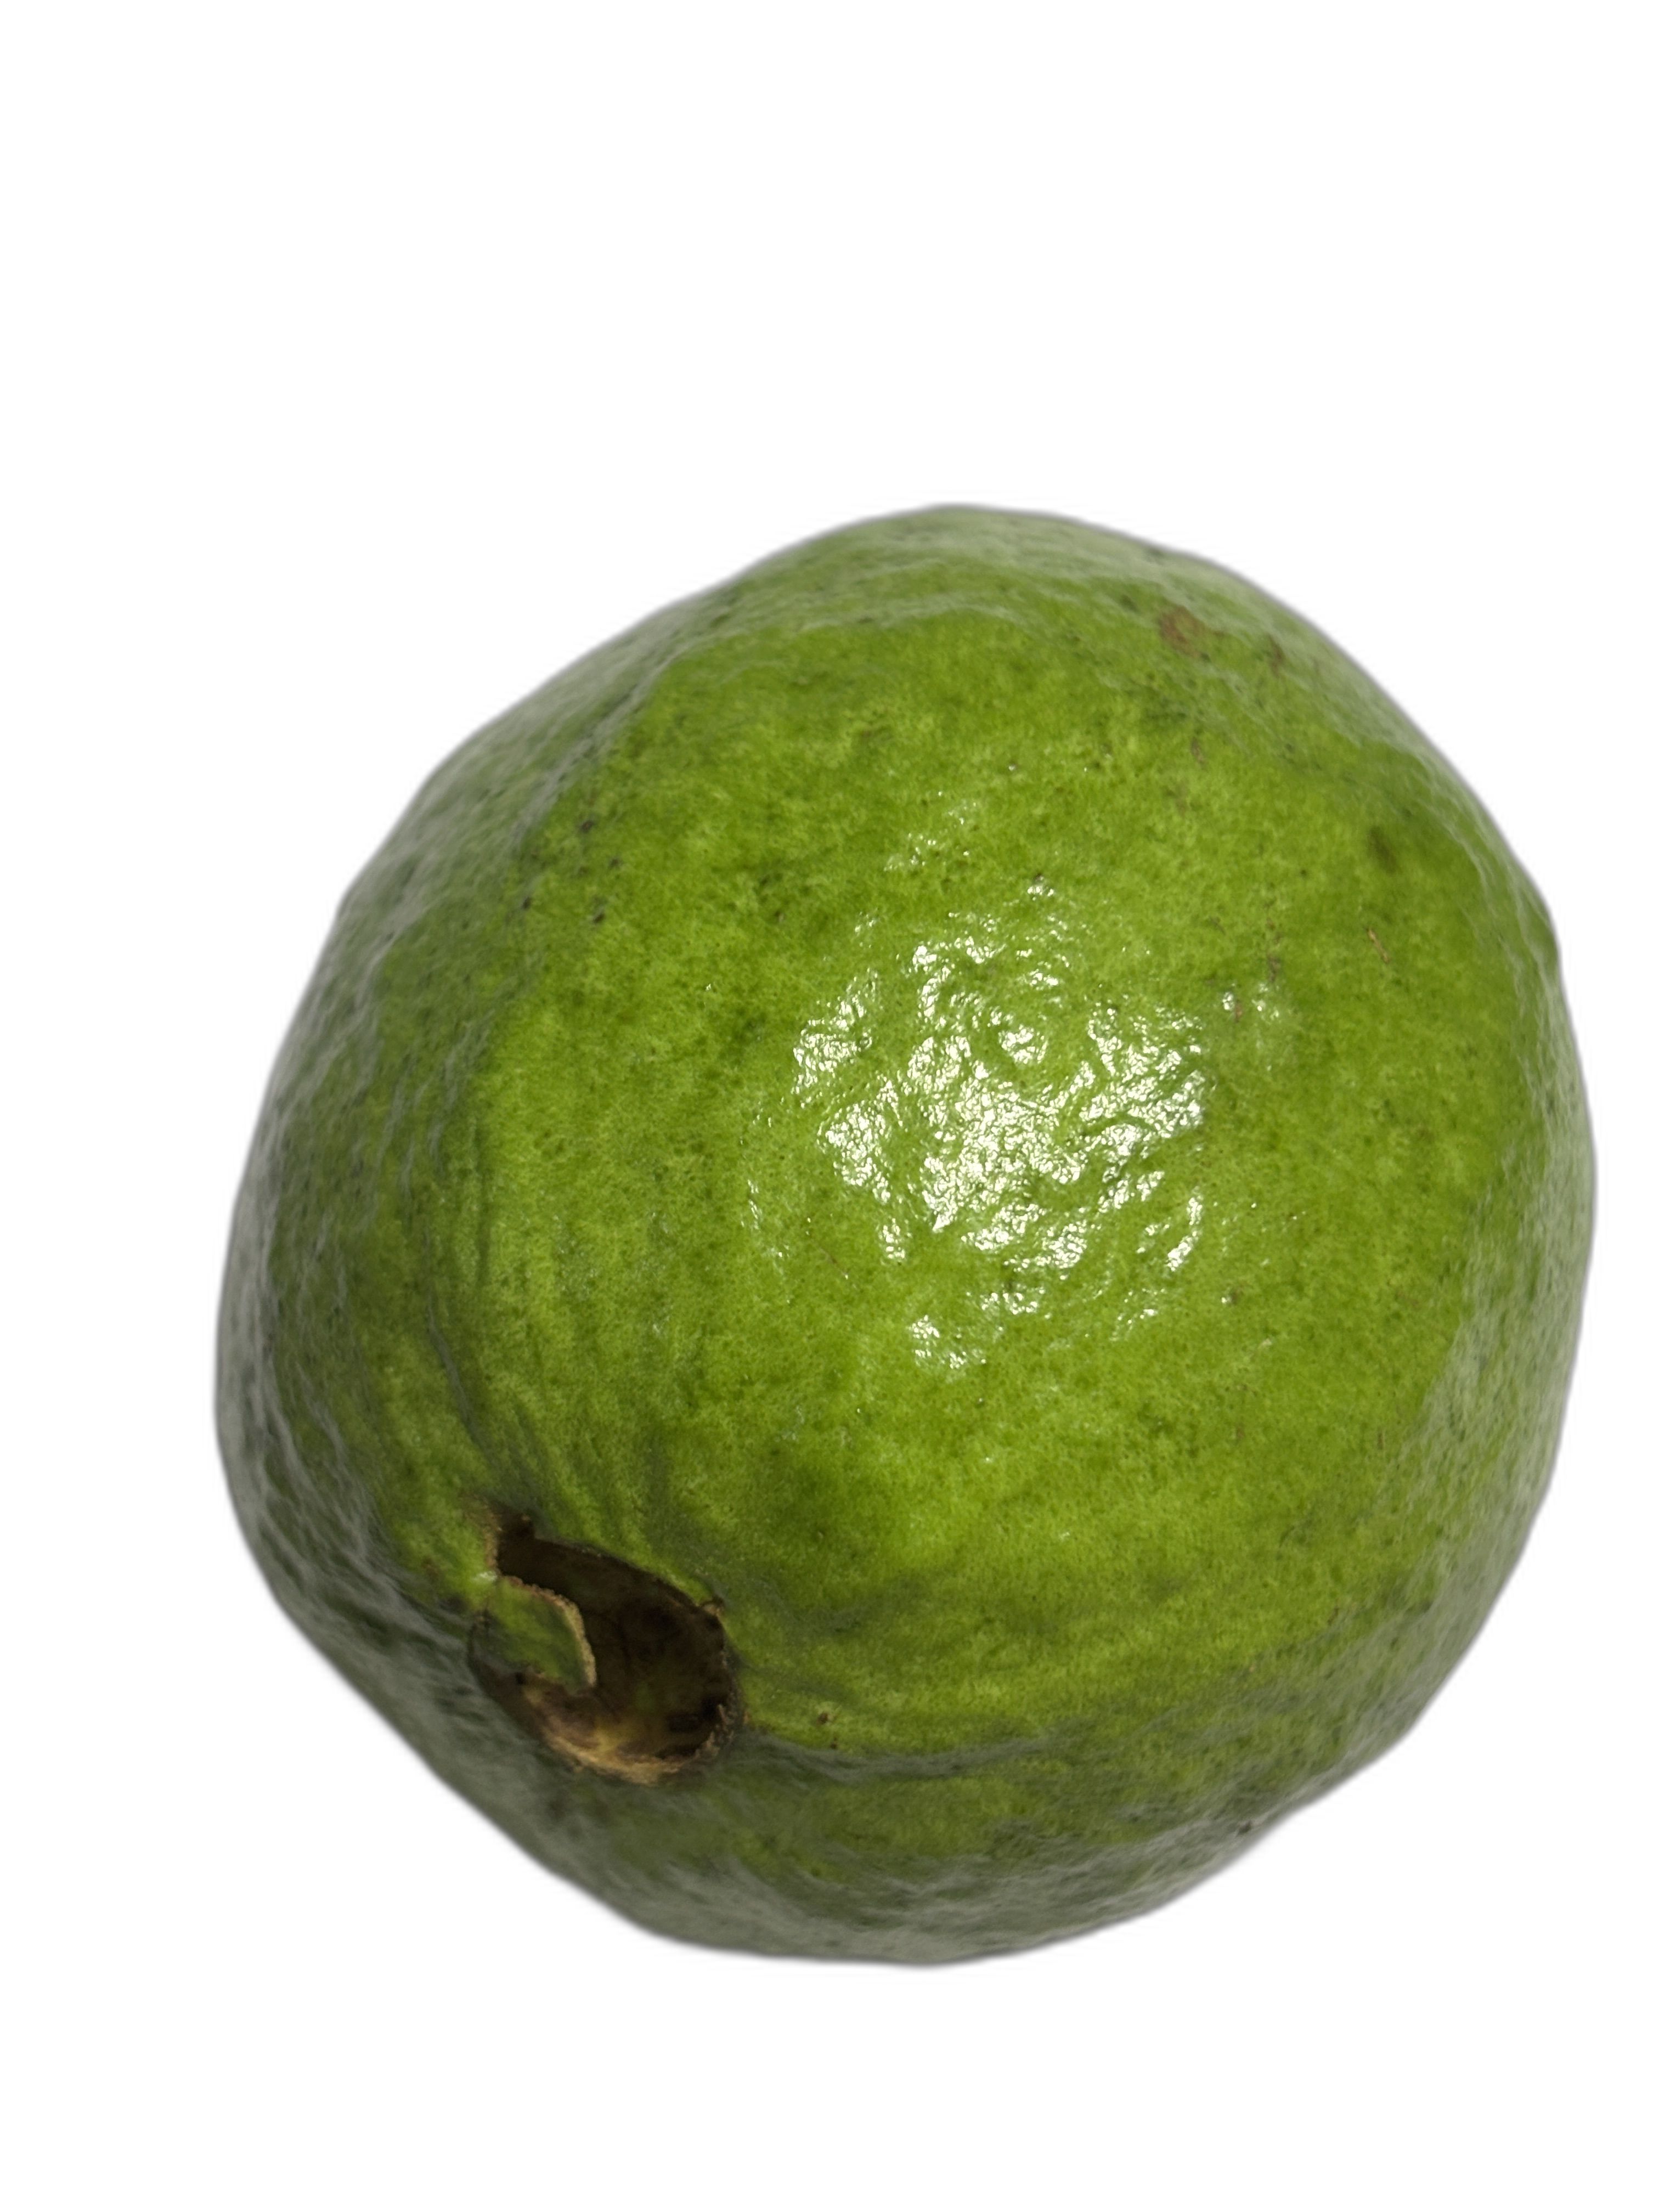
Plant part: fruit
Disease: Healthy